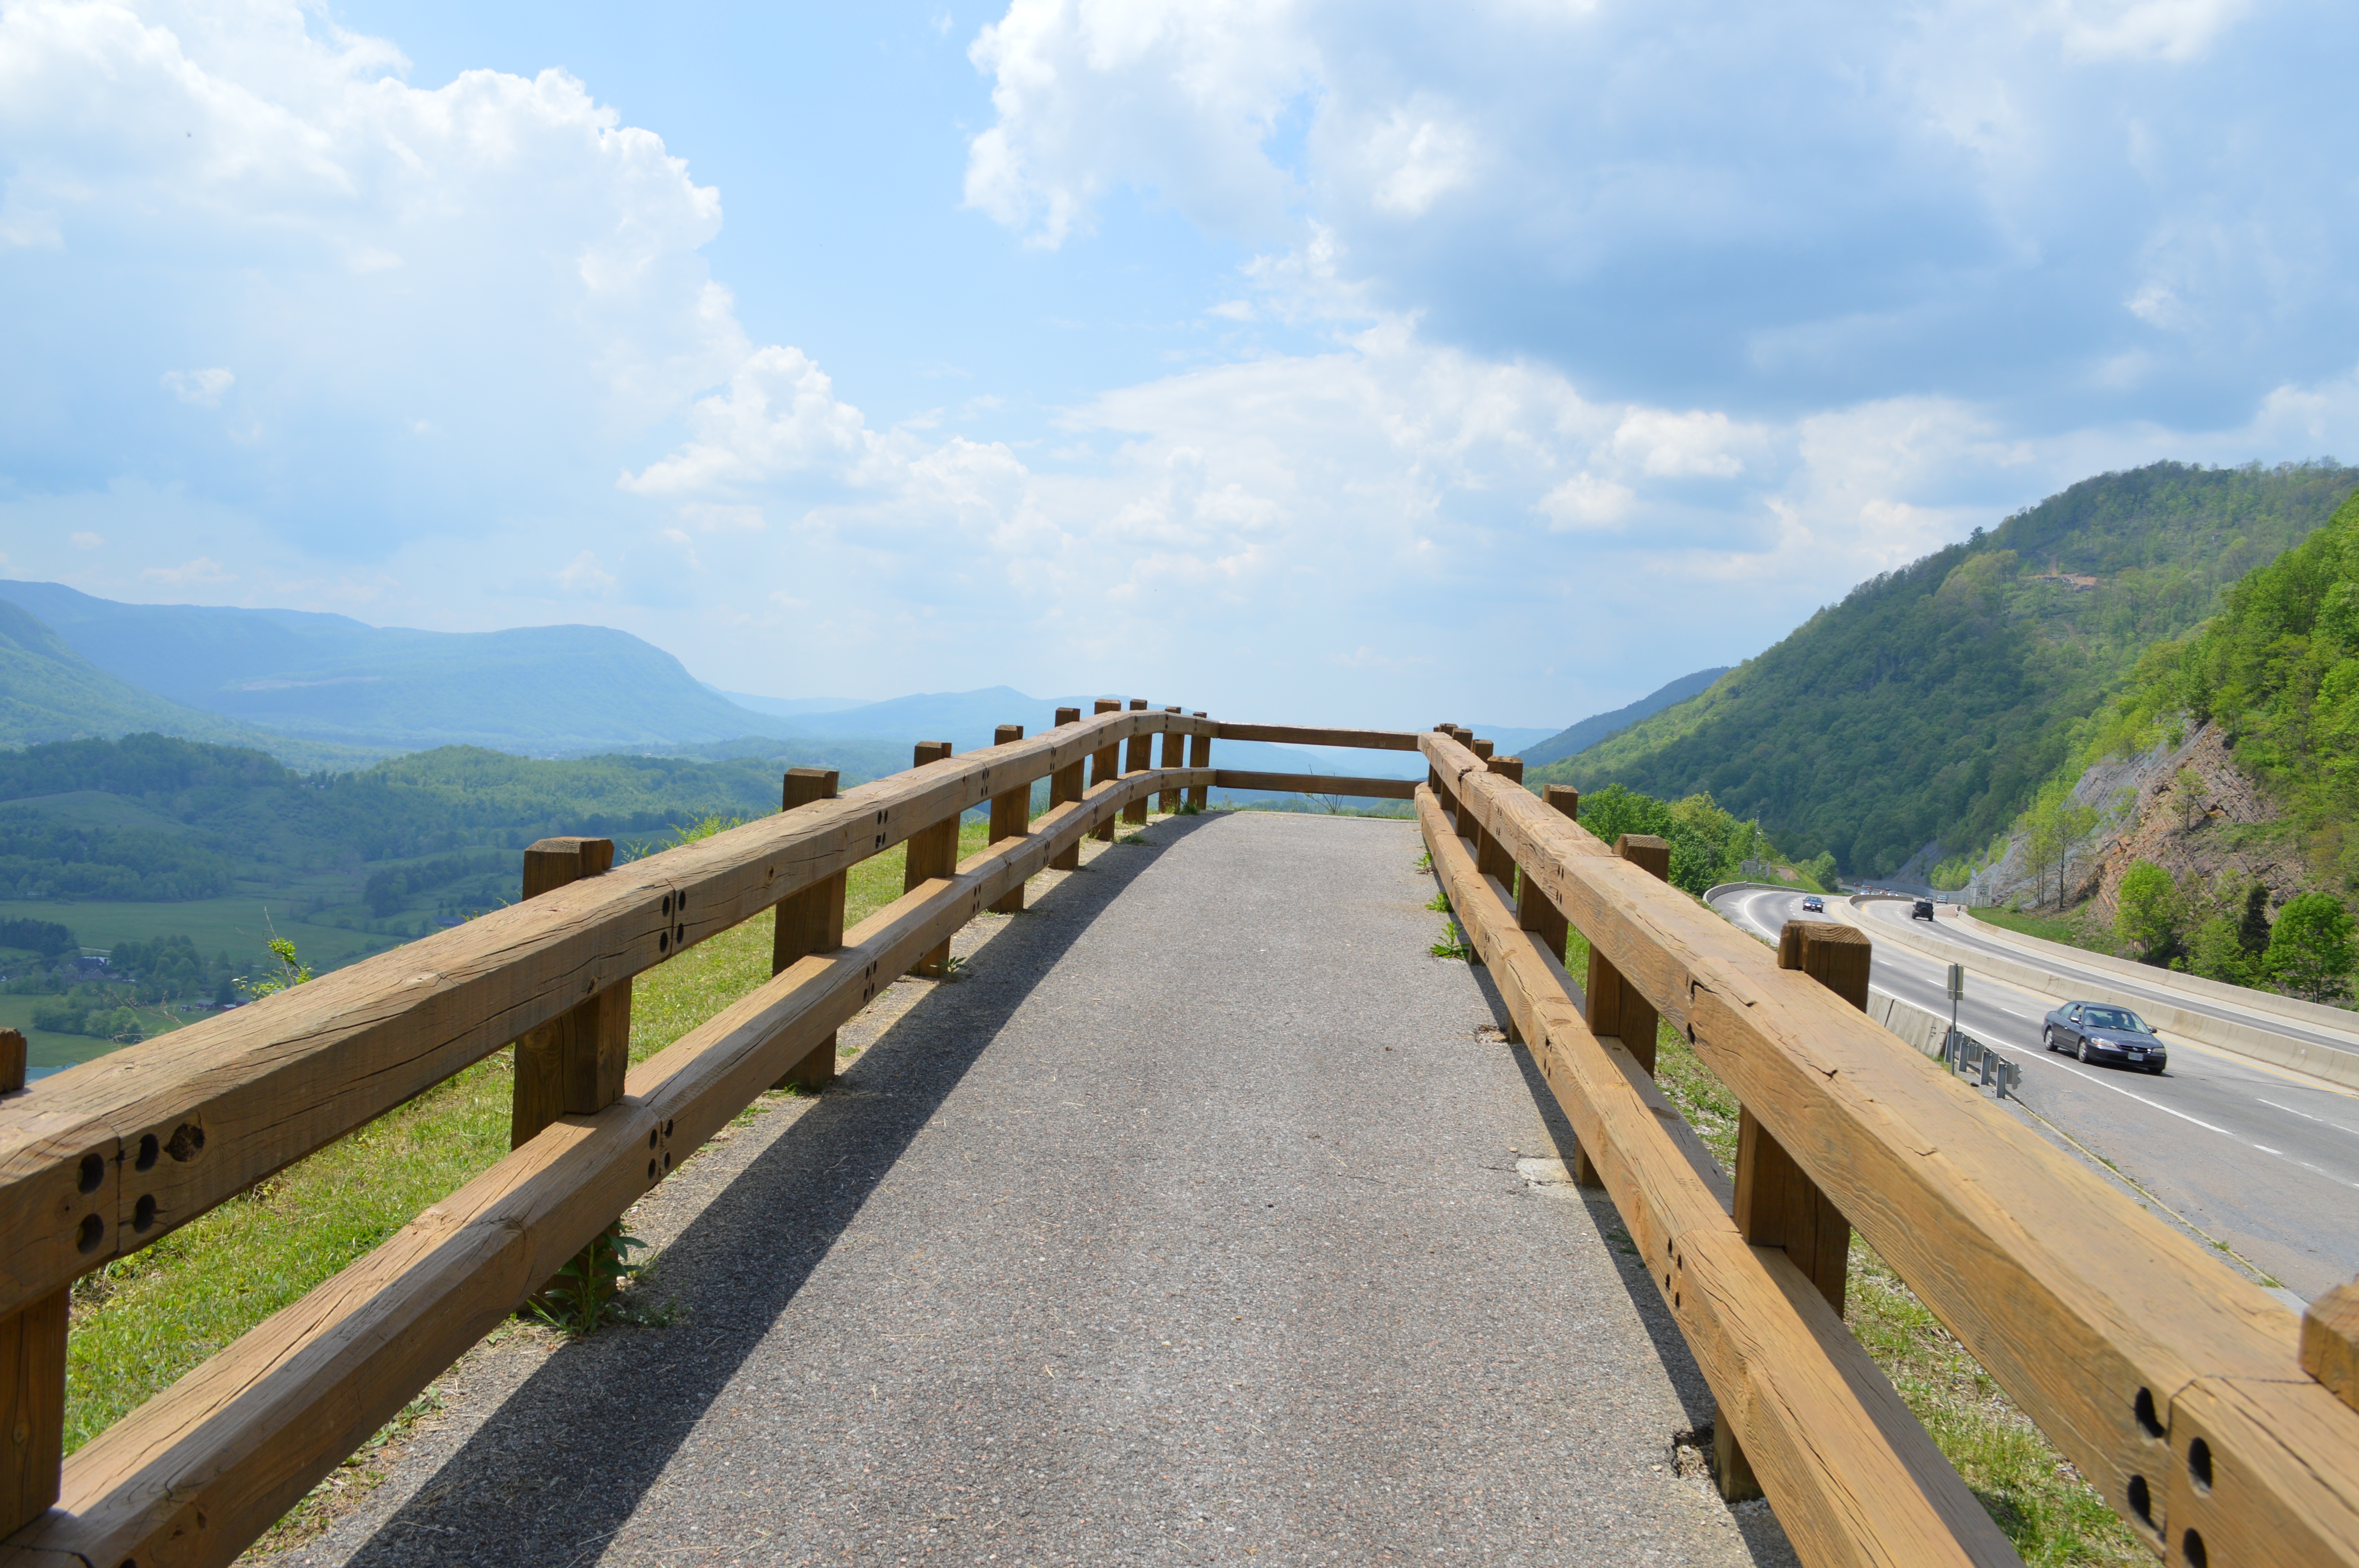
landscape, sea, coast, nature, forest, wilderness, mountain, road, bridge, hill, highway, valley, mountain range, walkway, summer, vacation, travel, foliage, rural, scenic, scenery, reservoir, overlook, ridge, trees, road trip, outdoors, woods, mountains, infrastructure, virginia, shenandoah, appalachian, mountain pass, green fields, nonbuilding structure, controlled access highway